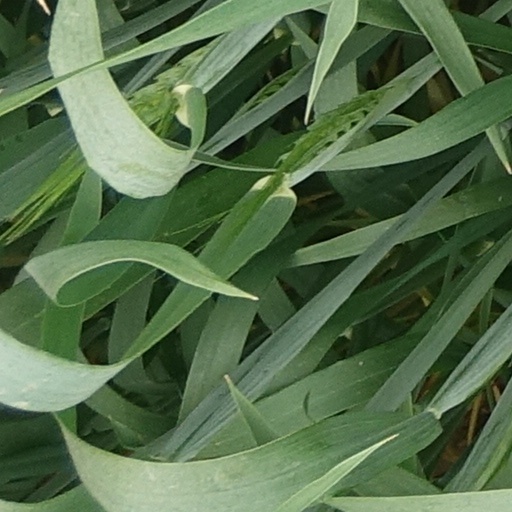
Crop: wheat